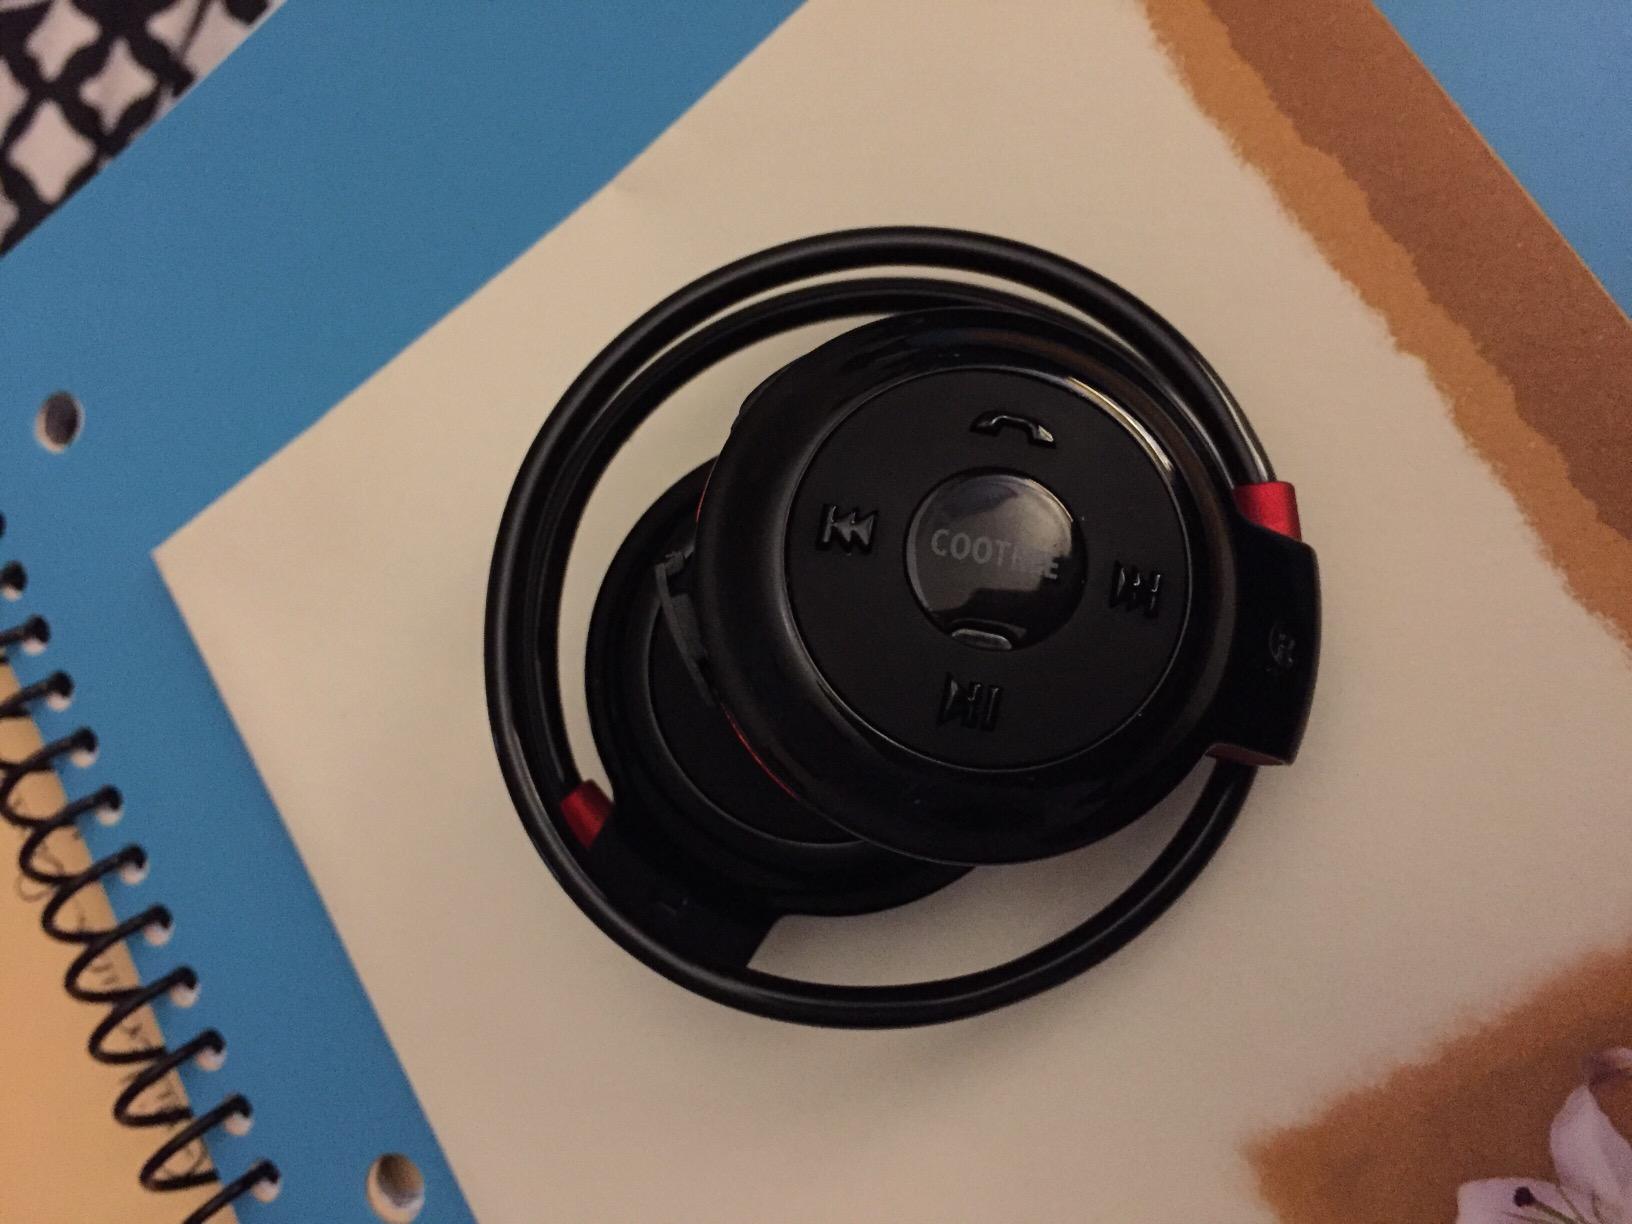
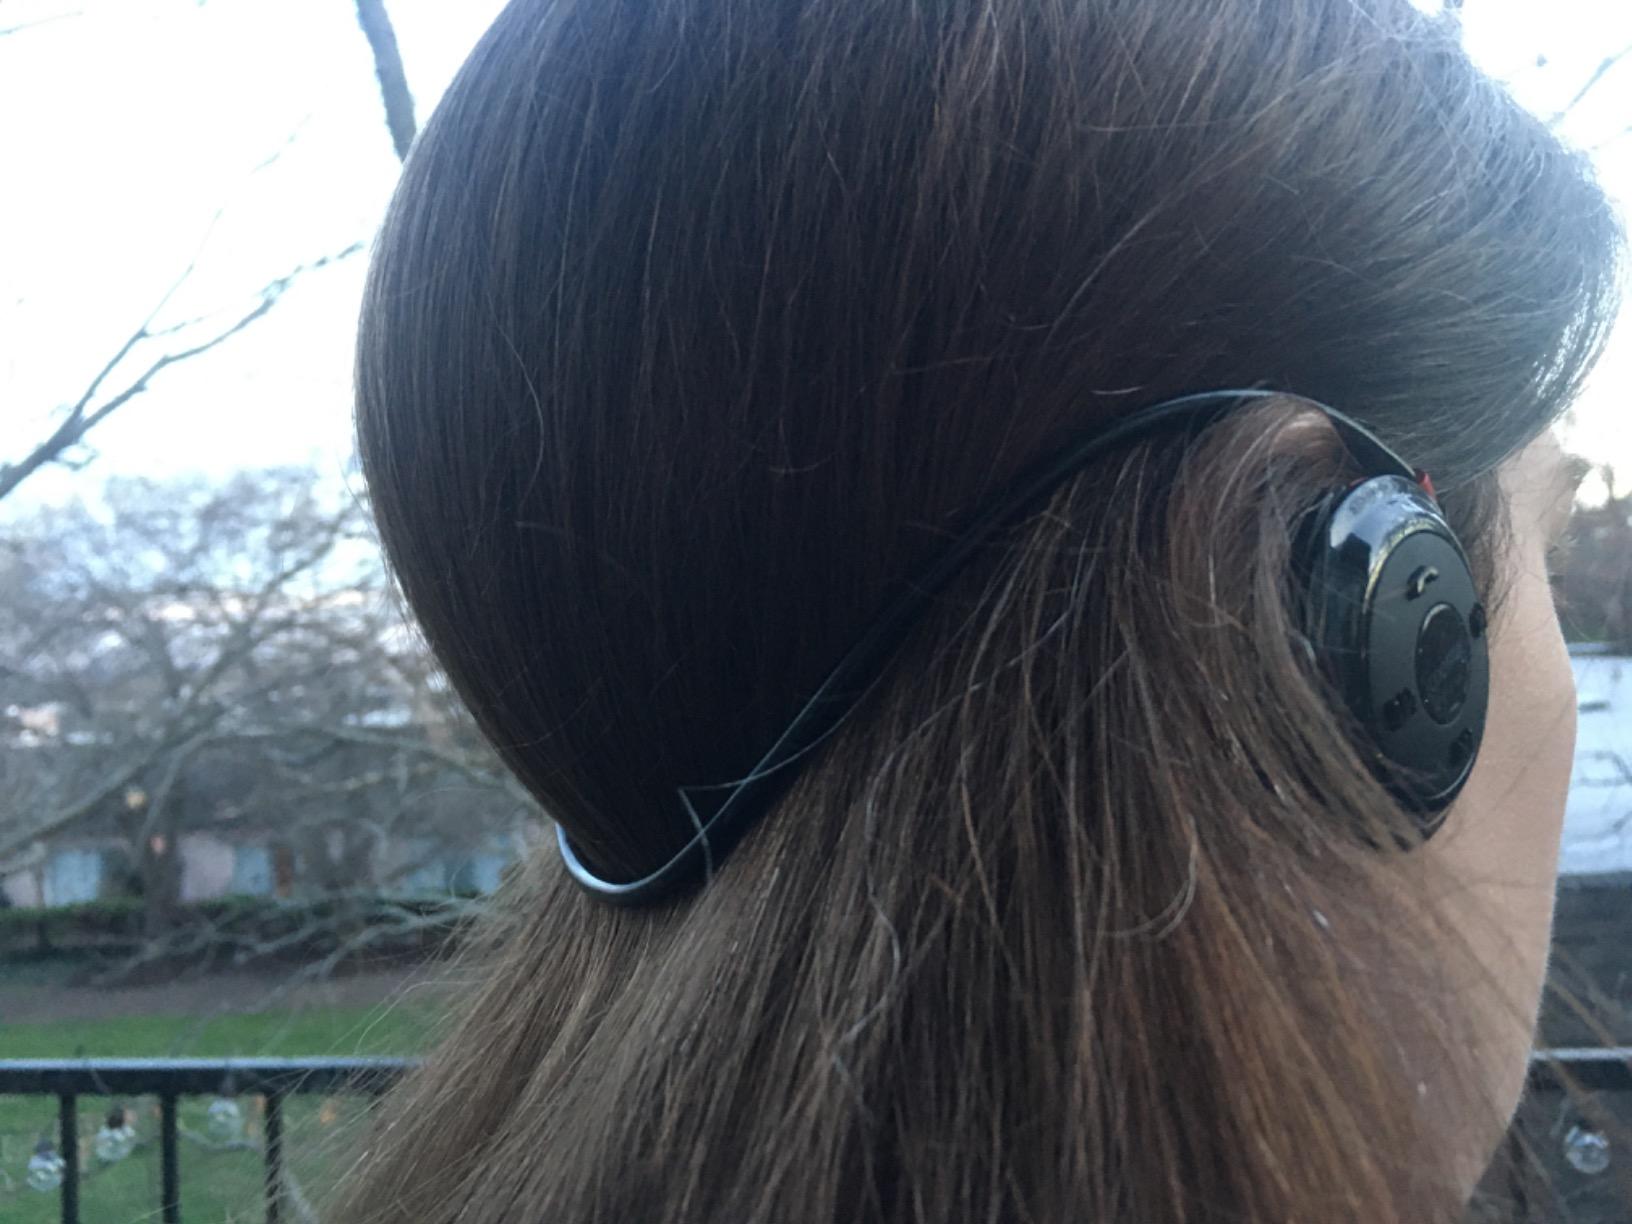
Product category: headphones
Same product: yes